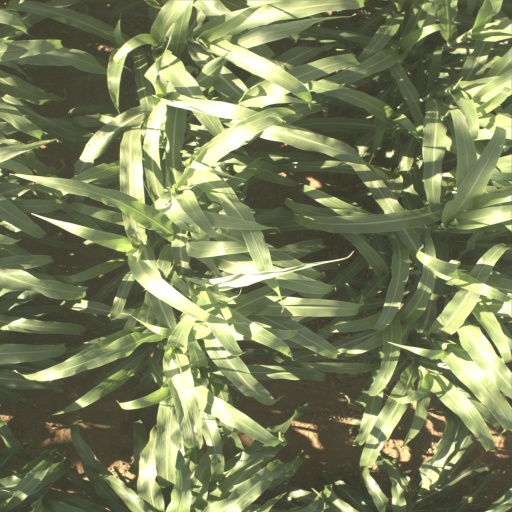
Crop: sorghum